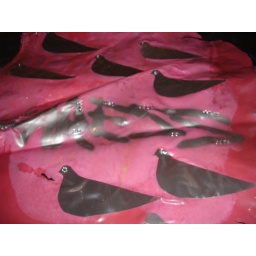
Latex on denim beneath clear vinyl and aluminum pigeon (in the trash now) plus my name and some rhinestoners